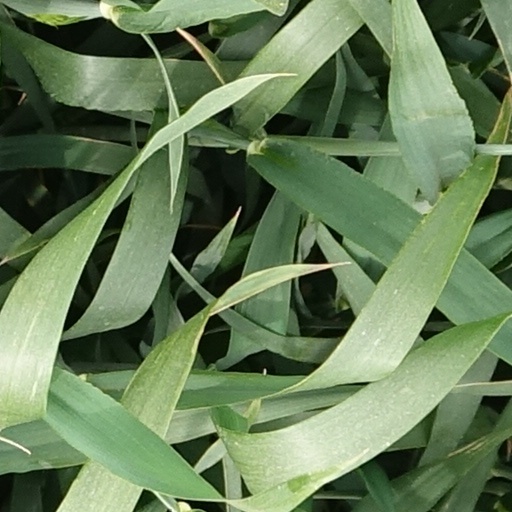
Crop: wheat